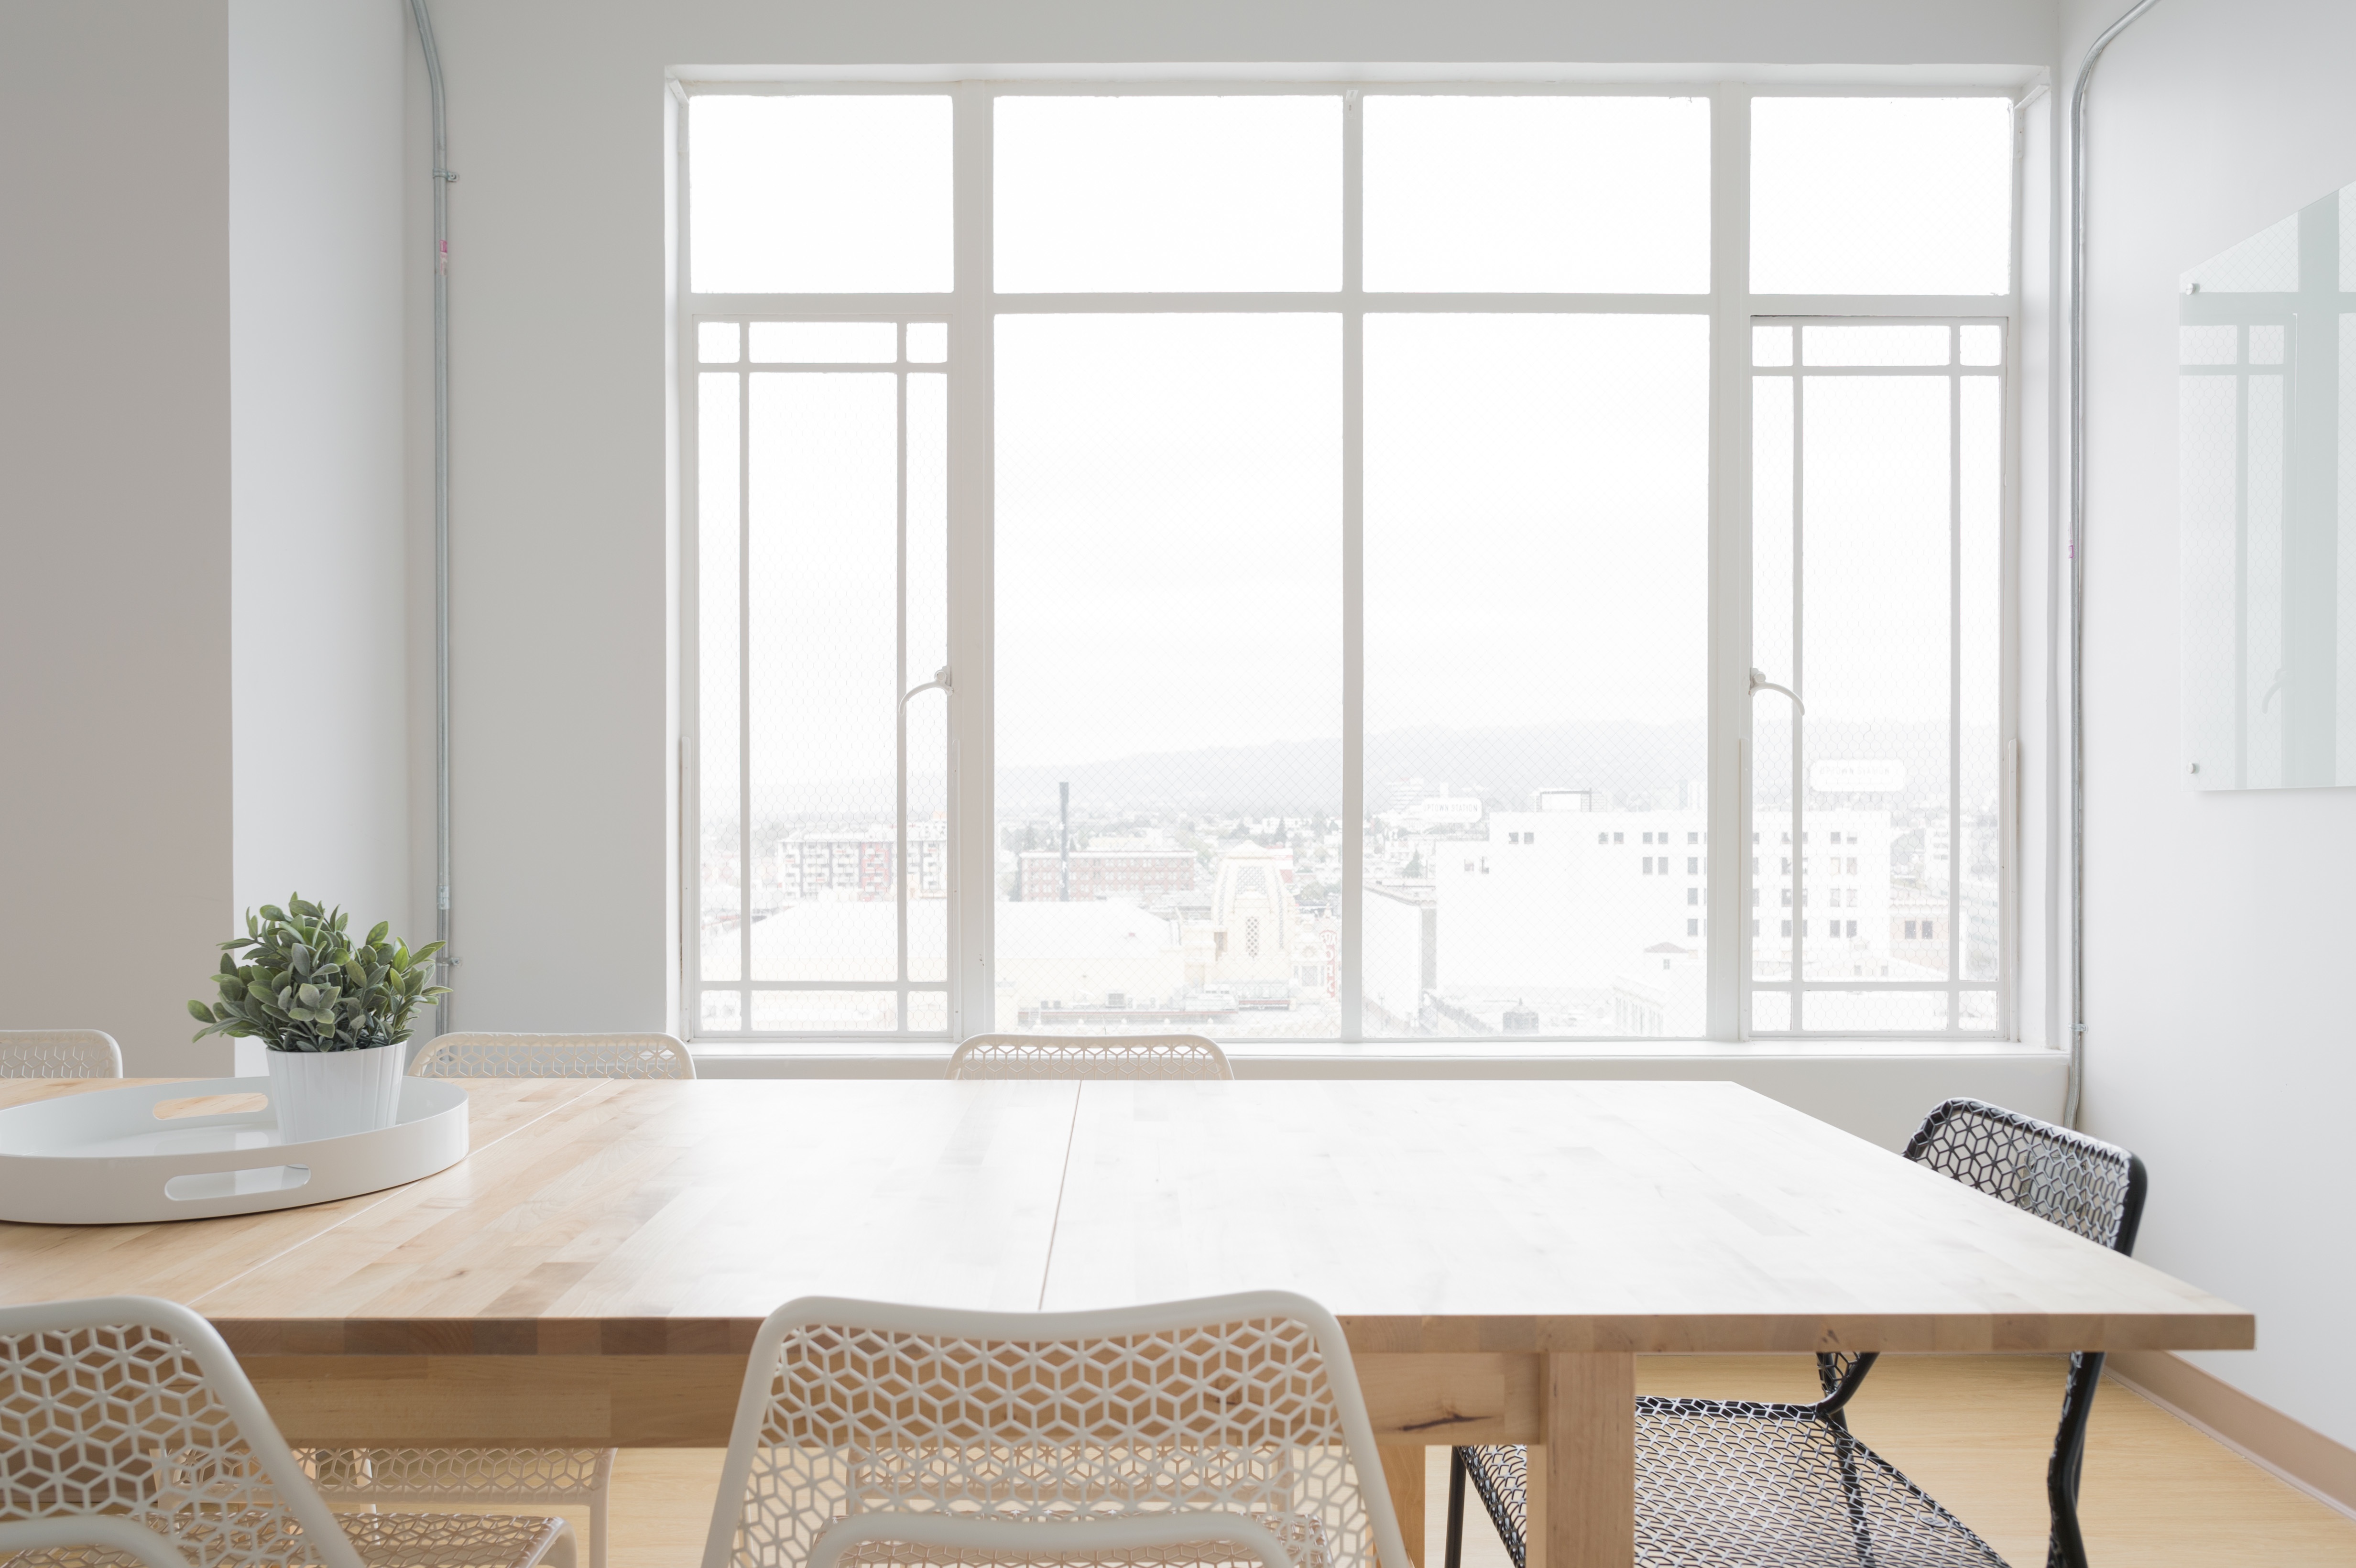
floor, window, ceiling, curtain, property, living room, furniture, room, door, interior design, flooring, window covering, window treatment